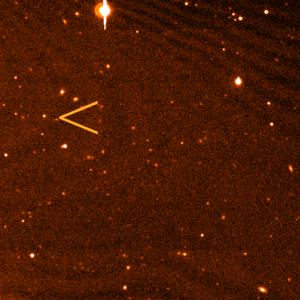
Éris, officiellement désignée par (136199) Éris, est la planète naine connue la plus massive du Système solaire ainsi que la deuxième plus grande en termes de taille. Éris est ainsi le neuvième corps connu le plus massif et le dixième corps le plus gros orbitant directement autour du Soleil.